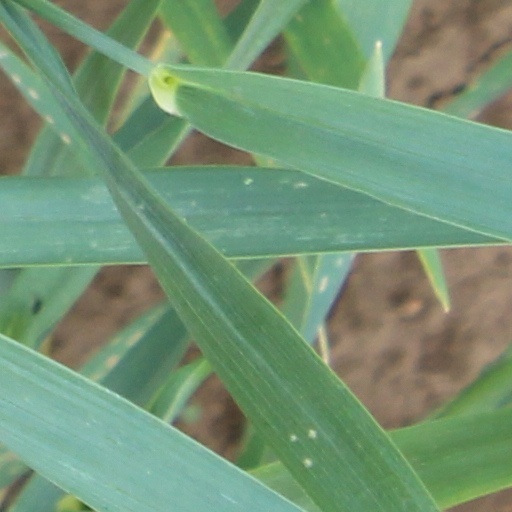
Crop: wheat